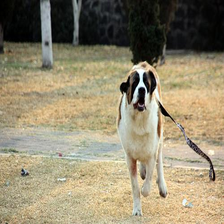
Species: dog
Breed: saint bernard